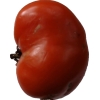
Label: tomato